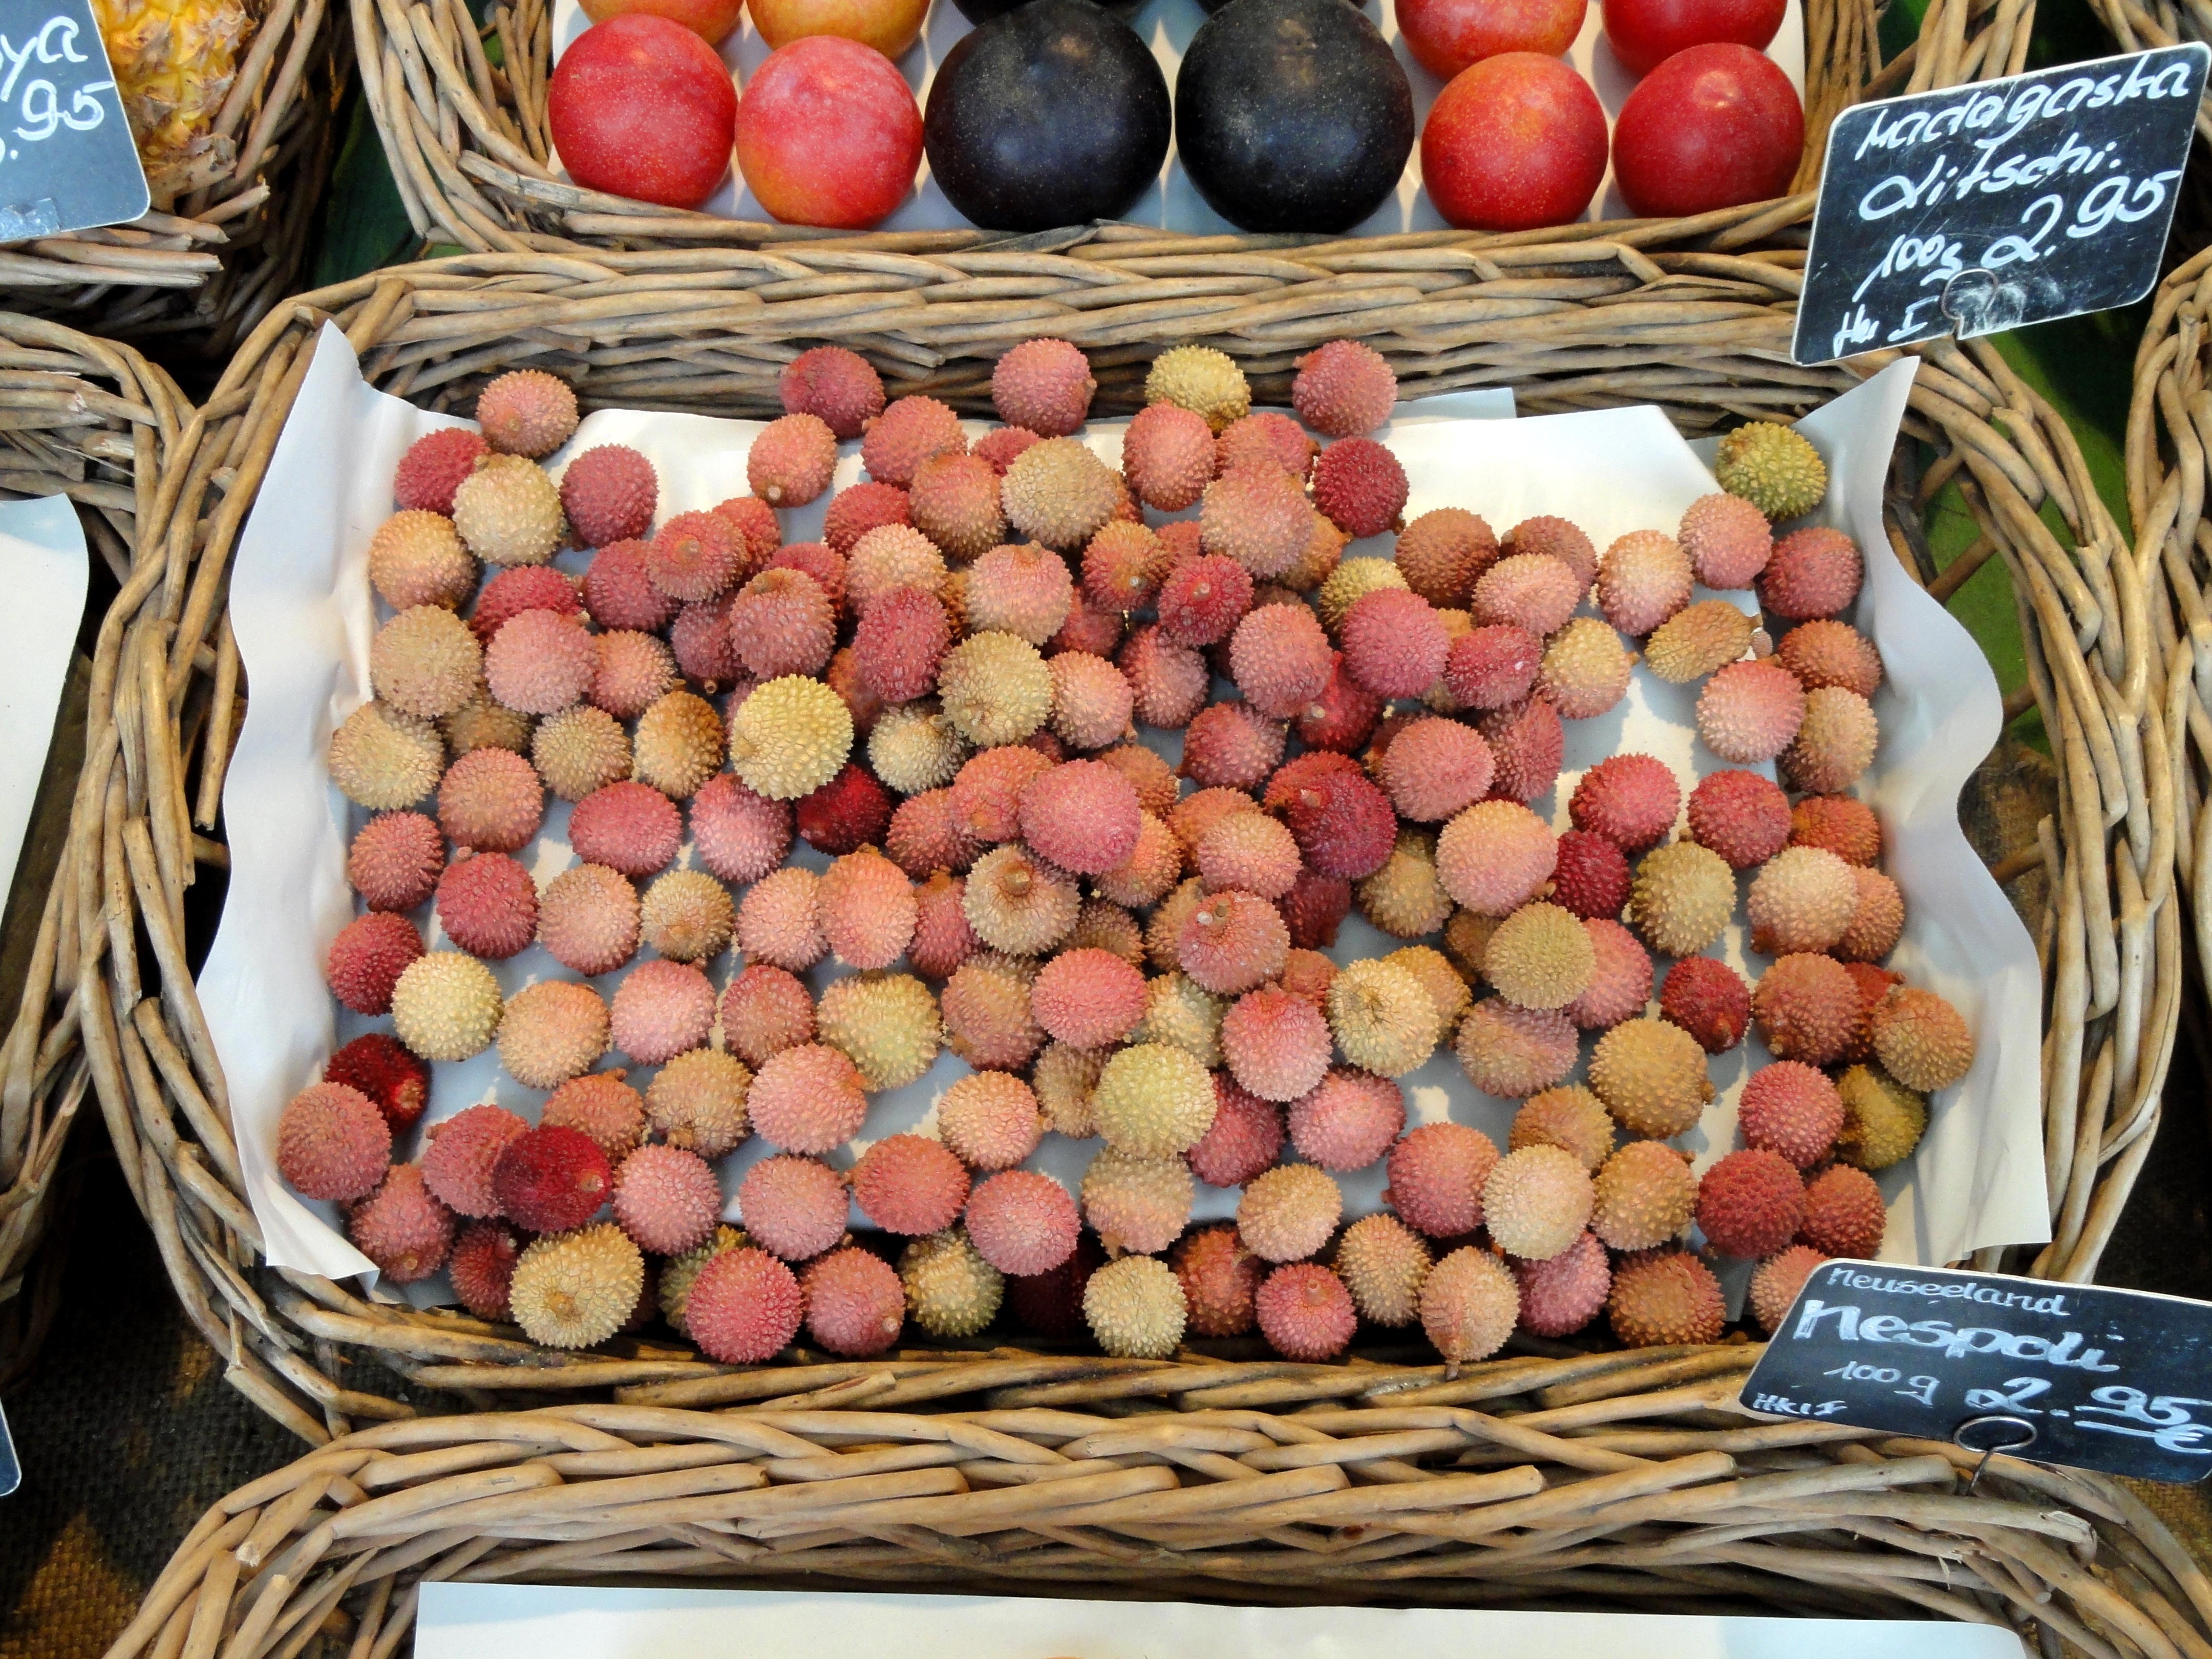
plant, fruit, food, produce, vegetable, fresh, market, marketplace, gourmet, farmers market, germany, sale, exotic, munich, viktualienmarkt, flowering plant, lychees, land plant